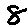
Label: 8